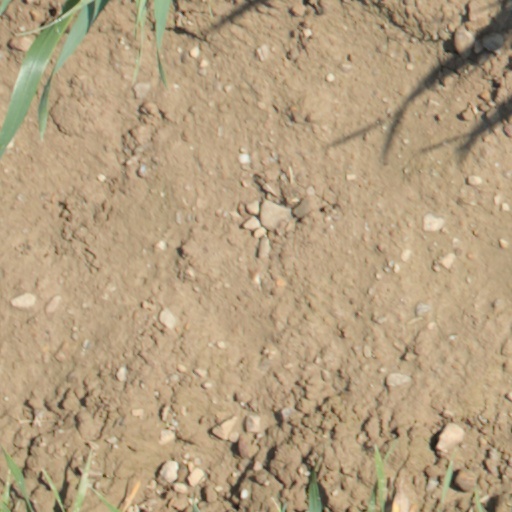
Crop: wheat